Valerio Valeri

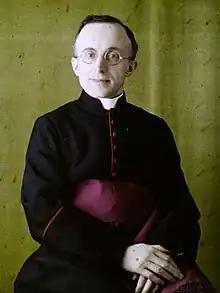
1927 Autochrome by Georges Chevalier

Valerio Valeri (7 November 1883 – 22 July 1963) was an Italian Cardinal of the Catholic Church. He served as Prefect of the Sacred Congregation for Religious in the Roman Curia from 1953 until his death, and was elevated to the cardinalate in 1953 by Pope Pius XII.